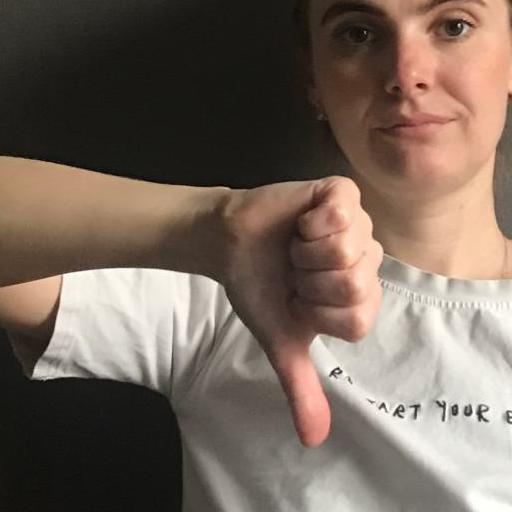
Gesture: dislike